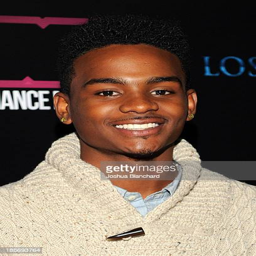
person arrives at the premiere at laemmle noho